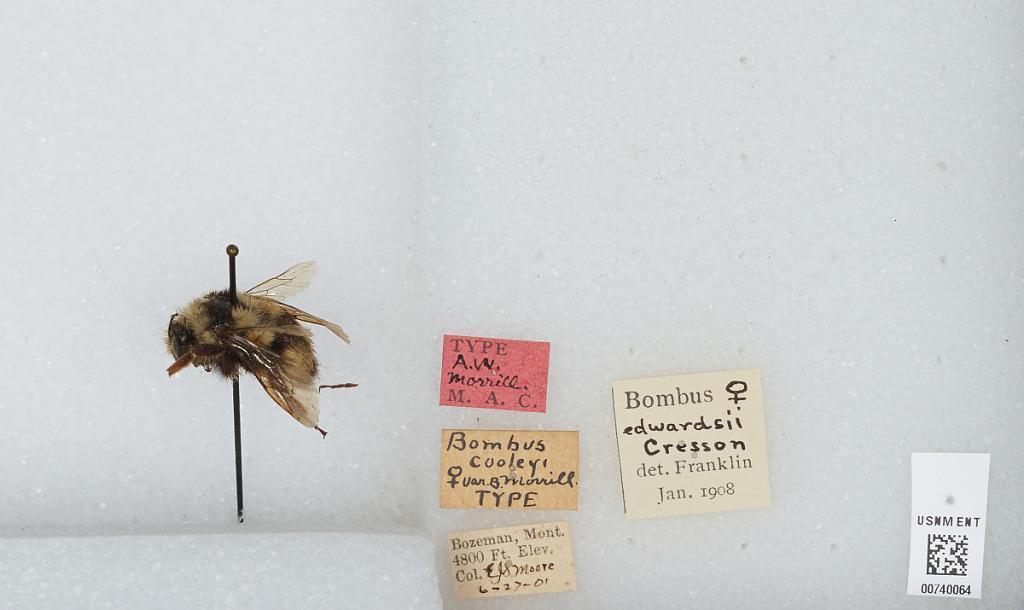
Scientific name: Bombus (Pyrobombus) bifarius Cresson
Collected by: E. Moore
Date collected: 1901-6-27
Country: United States
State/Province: Montana
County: Gallatin
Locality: Bozeman
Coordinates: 45.6778, -111.047